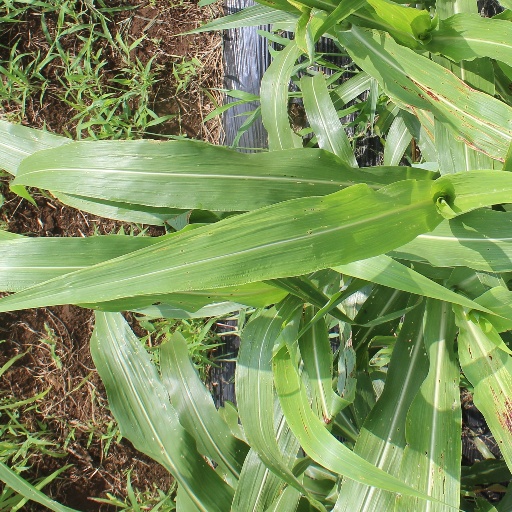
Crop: sorghum